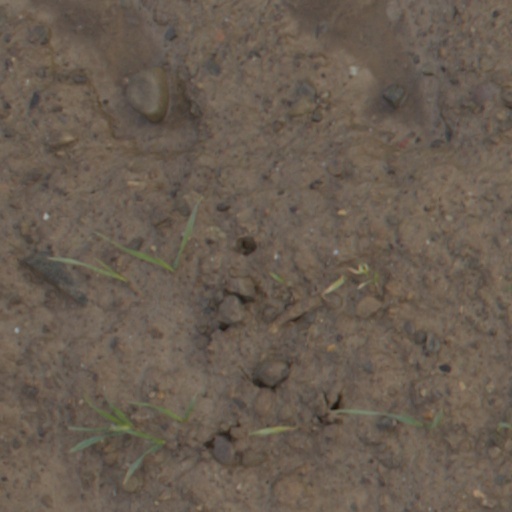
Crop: wheat